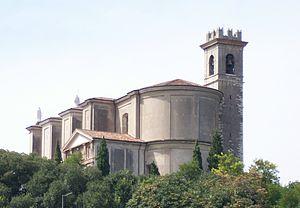
Calcinato est une commune italienne de la province de Brescia dans la région Lombardie en Italie. Ses habitants sont appelés les calcinatesi.